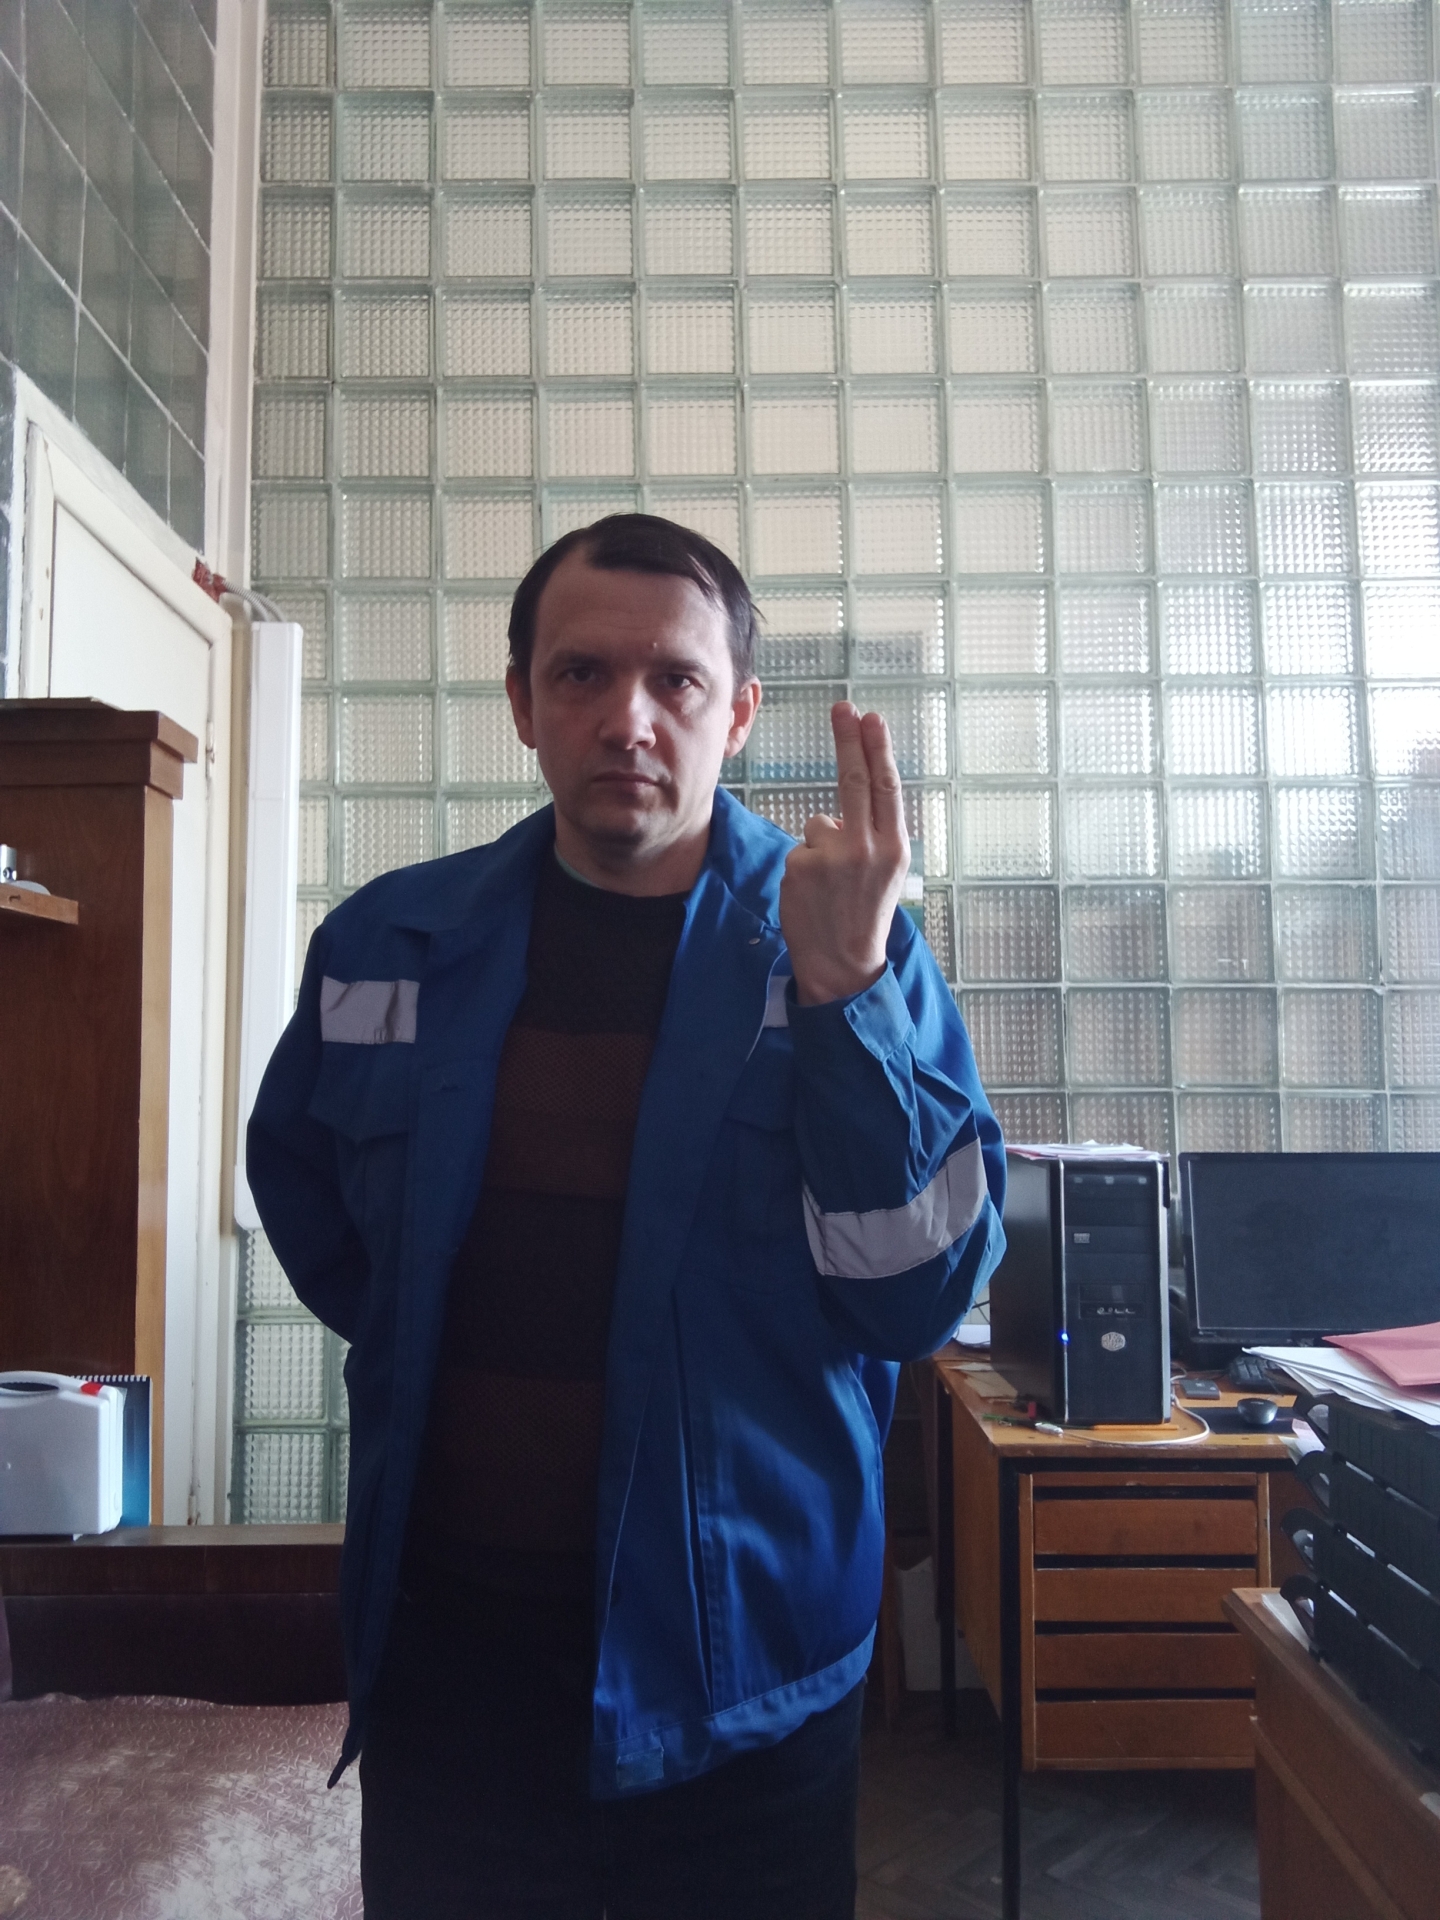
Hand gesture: two_up_inverted